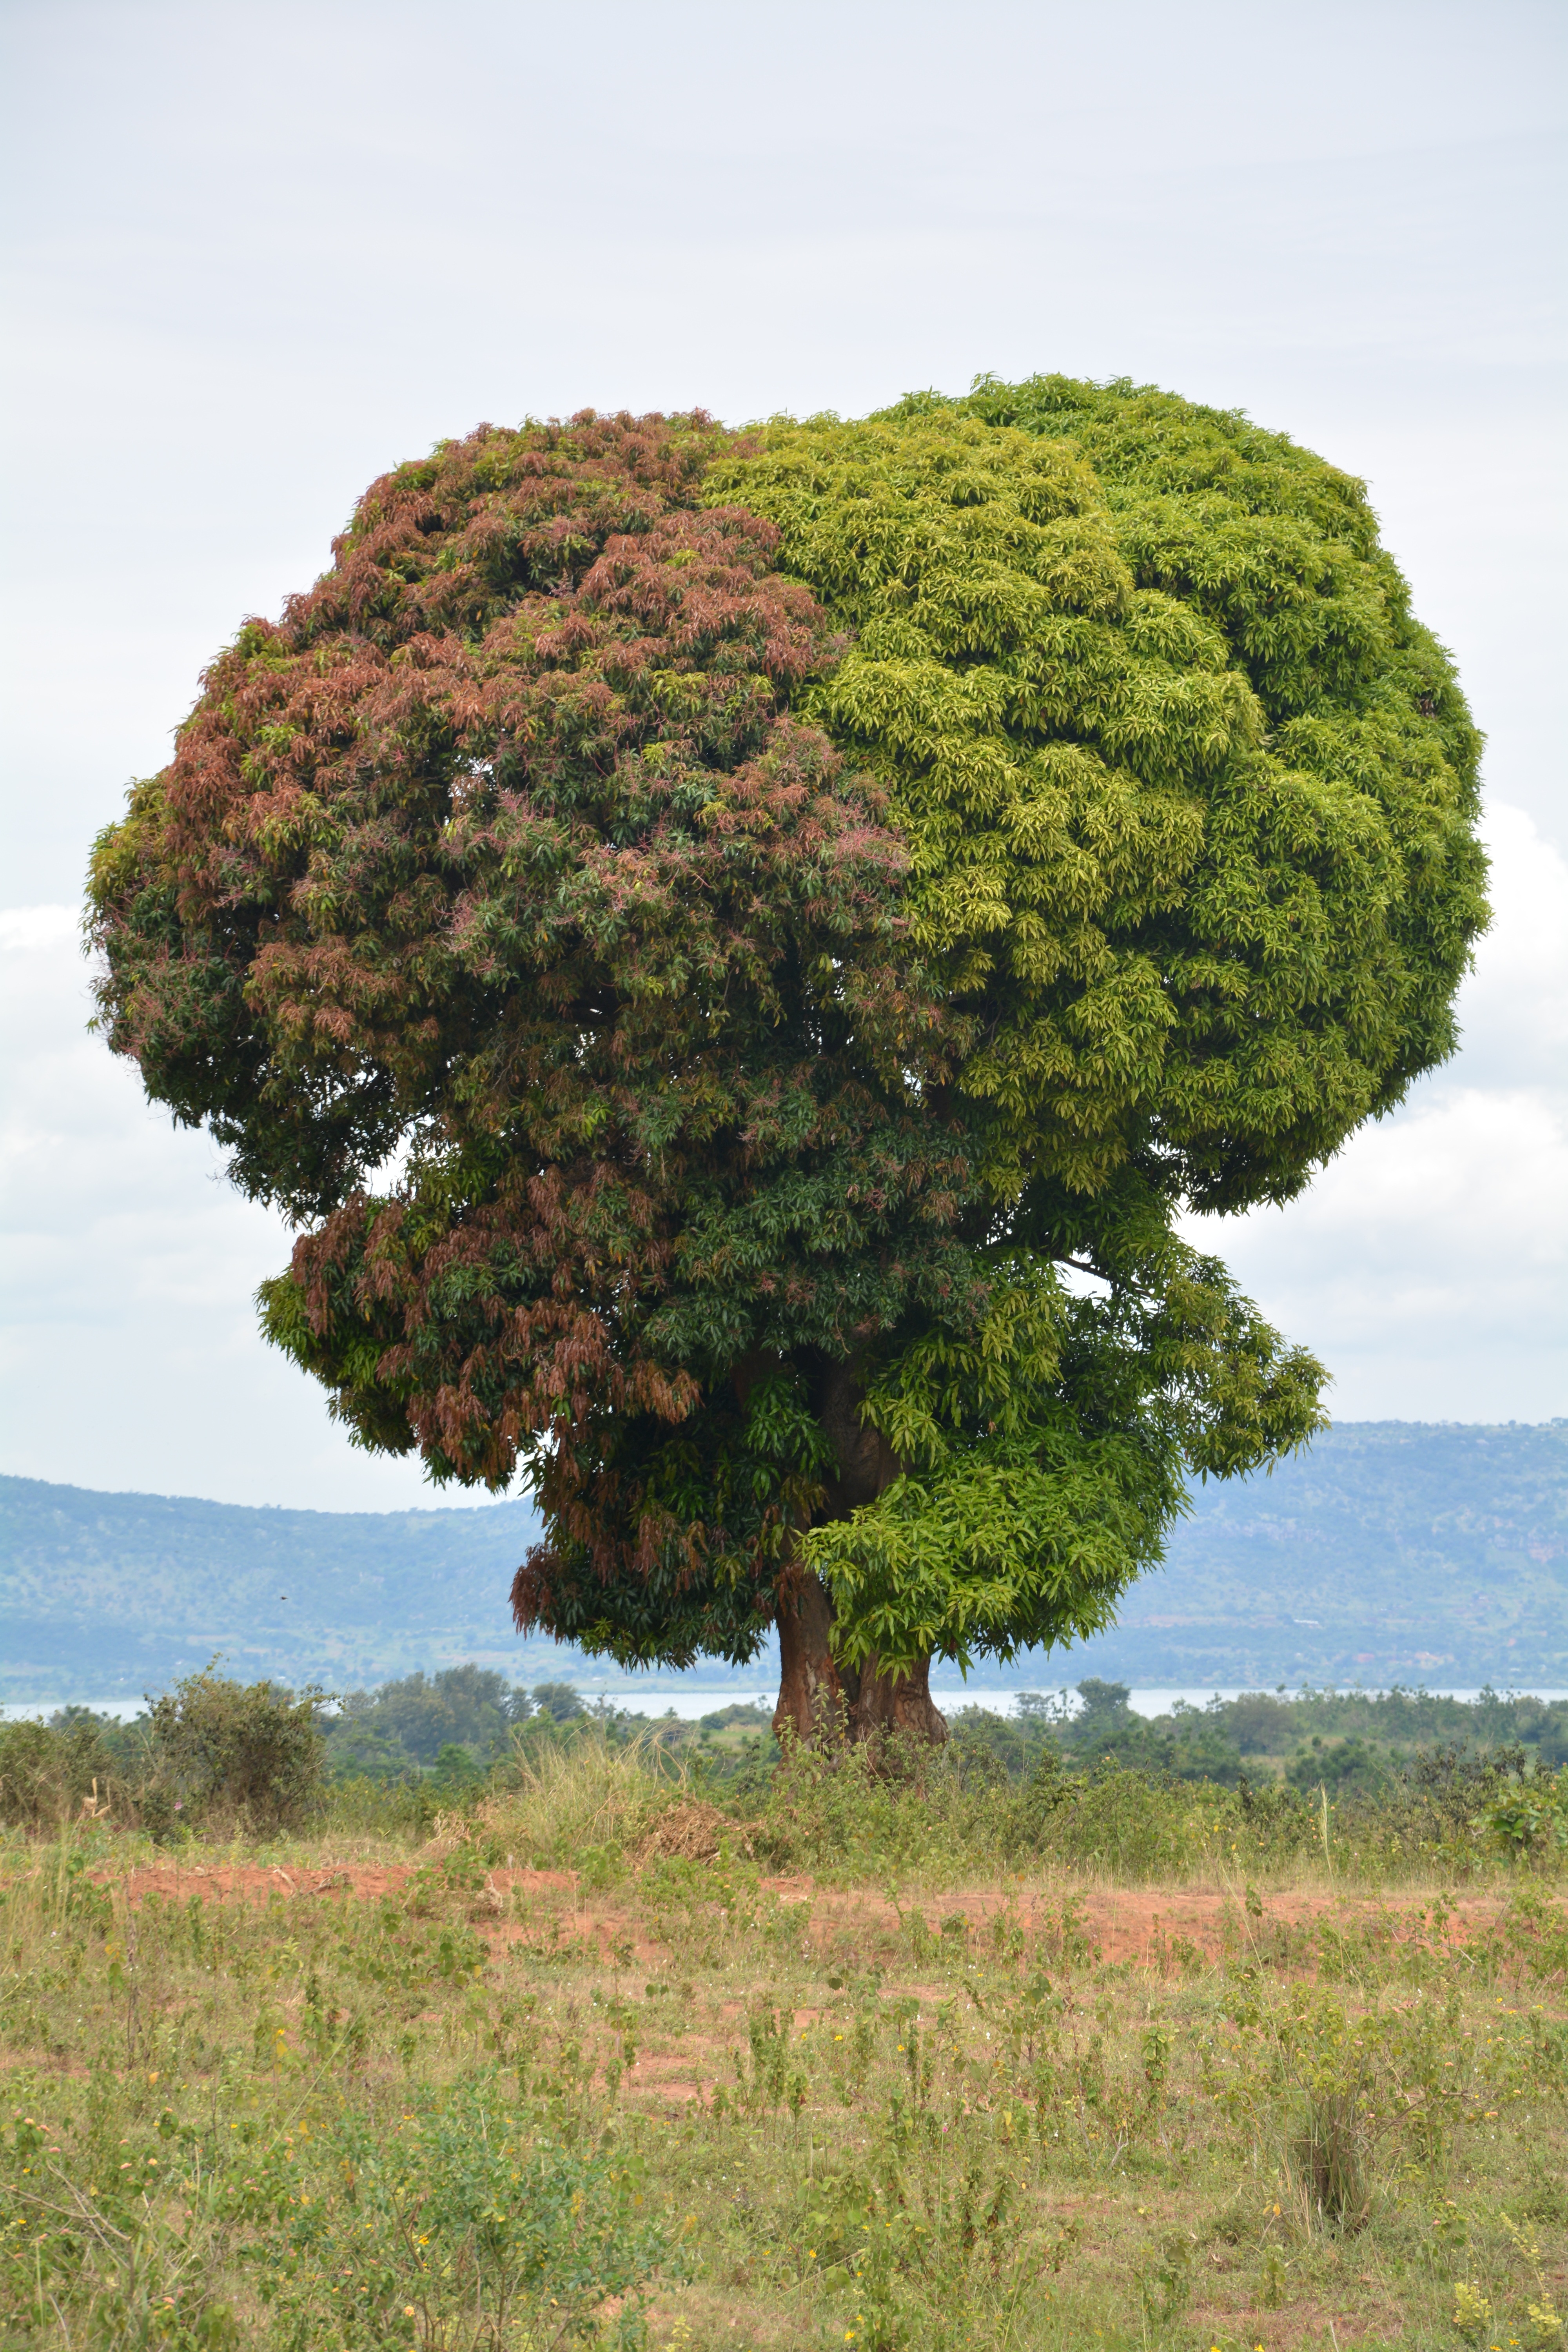
landscape, tree, nature, plant, leaf, hill, flower, green, produce, africa, botany, flora, vegetation, shrub, tanzania, ecosystem, flowering plant, woody plant, land plant, arecales